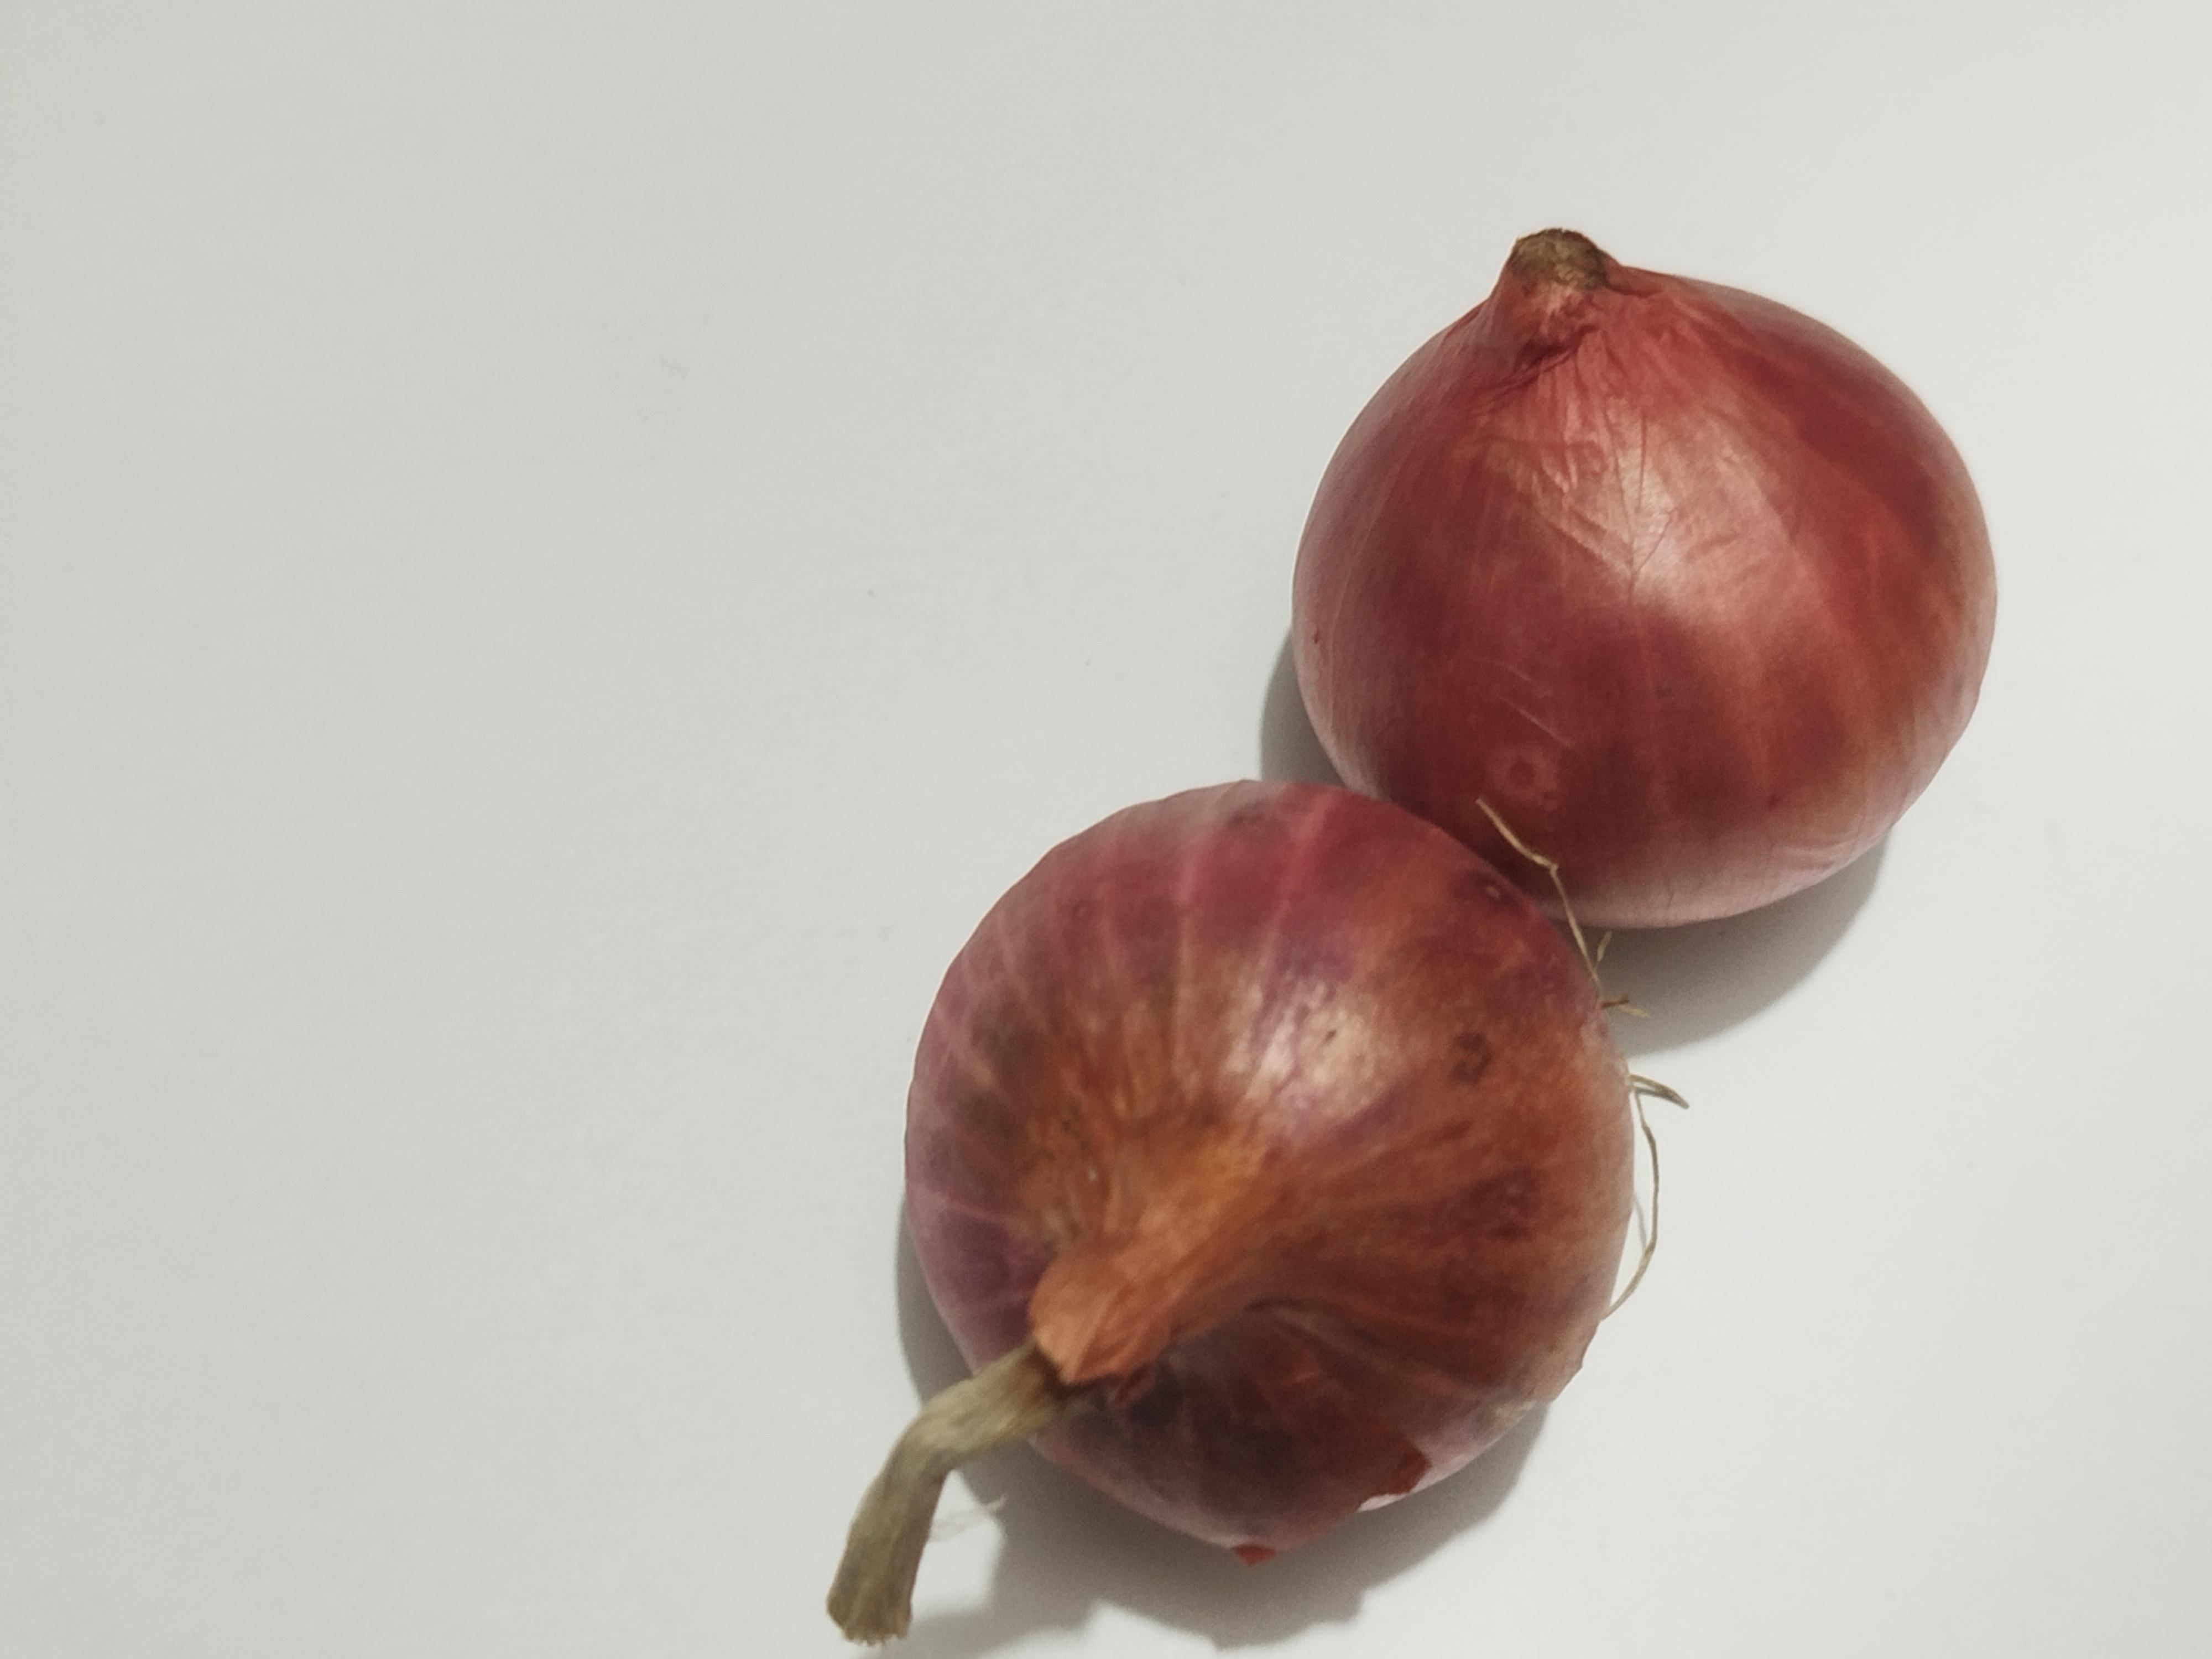
Label: Onion